Richard Norris Brooke

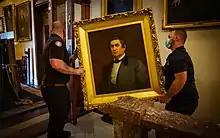
Brooke's portrait of Robert M. T. Hunter being removed from the Speakers Gallery of the U.S. Capitol, July 18, 2020.

"The Pastoral Visit" remained in the collection of the Corcoran Gallery of Art until that institution's dissolution, at which point it entered the collection of the National Gallery of Art. In the Smithsonian American Art Museum collection Brooke is represented by three works: "A Dog Swap" of 1881 and two undated works on paper, "Burial of a Papoose" and "Yellowstone Geyser". Two paintings are owned by the Virginia Museum of Fine Arts, a depiction of Pocahontas completed in 1907, and a "View of Gloucester Harbor" dated to around 1910. Two portraits by Brooke are held by the United States House of Representatives. One, of John Marshall, is a copy of the Washington portrait which Brooke had saved from the fire at the Fauquier County Courthouse. The other, of Speaker Robert M. T. Hunter (later President pro tempore of the Confederate States Senate), was among the Confederate portraits ordered removed from display by Nancy Pelosi in 2020, in response to protests over the murder of George Floyd. A Civil War genre painting of 1872, "Furling the Flag", is in the collection of the West Point Museum.